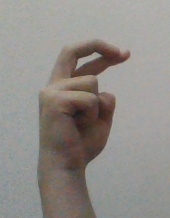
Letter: zay